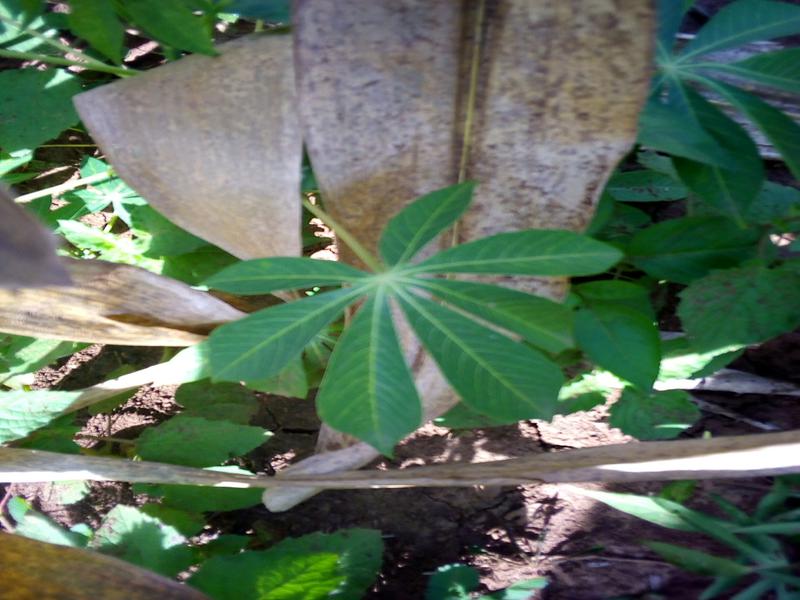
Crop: cassava
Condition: healthy